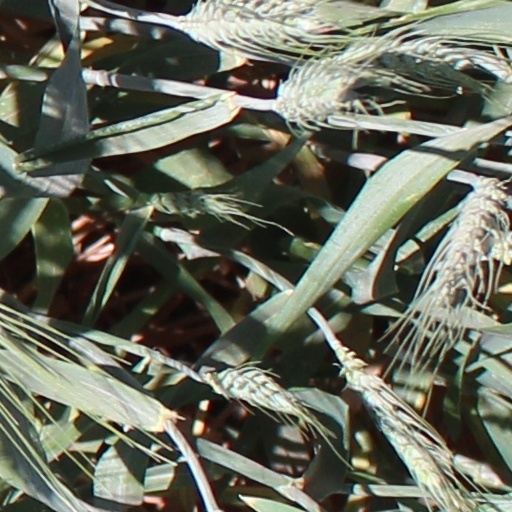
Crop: wheat